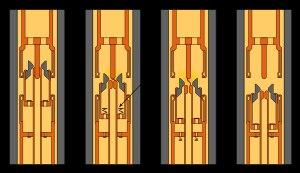
Un disjoncteur à haute tension est destiné à établir, supporter et interrompre des courants sous sa tension assignée, selon la définition donnée par la Commission électrotechnique internationale. Il opère à la fois :